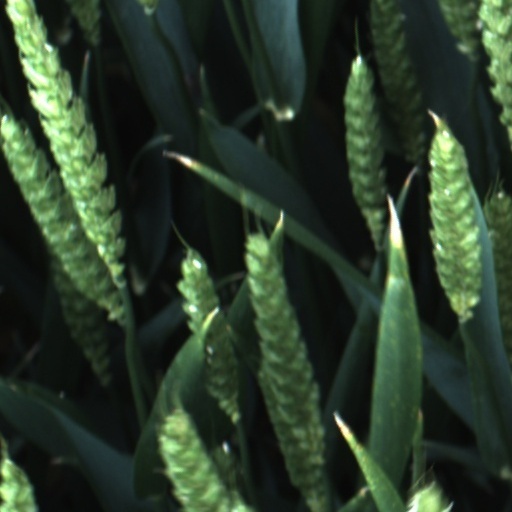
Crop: wheat